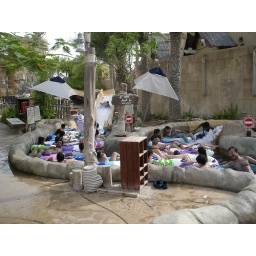
Traffic jam in water park, just like the Dubai roads